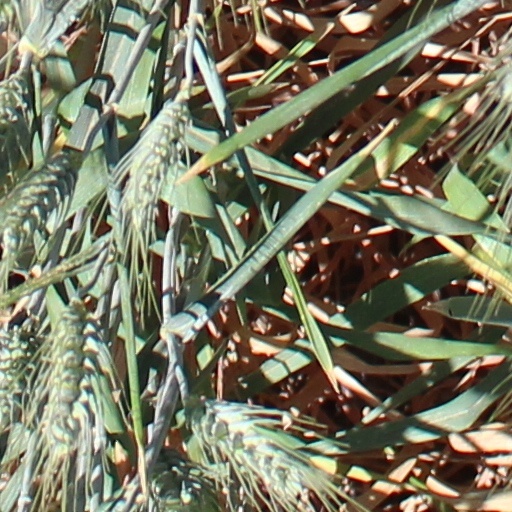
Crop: wheat